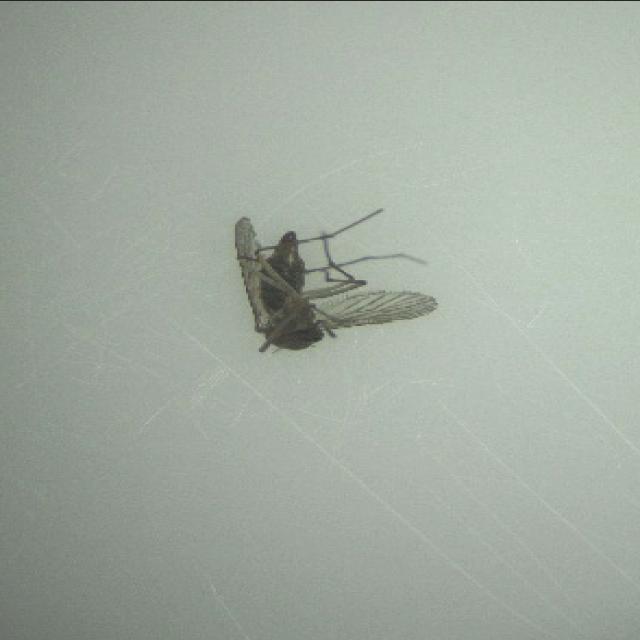
Species: culex_tritaeniorhynchus